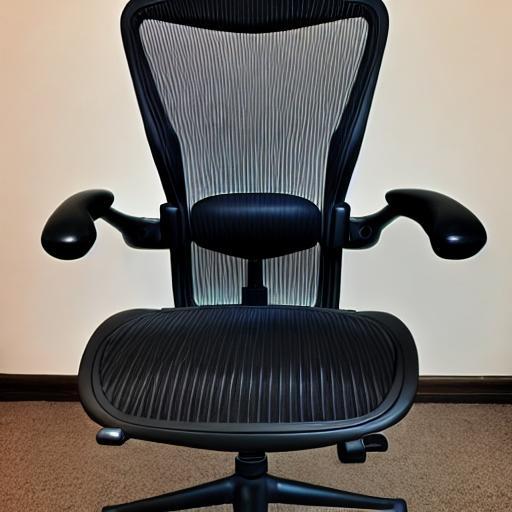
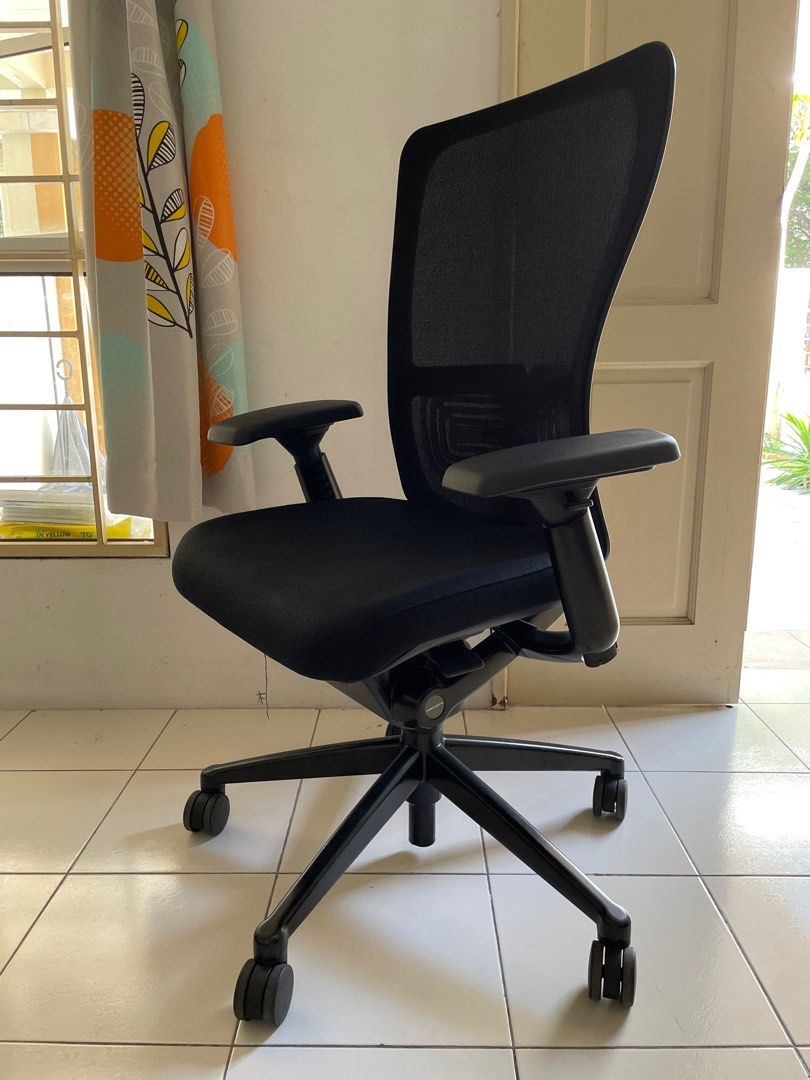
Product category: items_chair
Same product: no